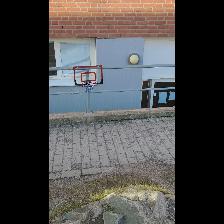
Label: NonHuman